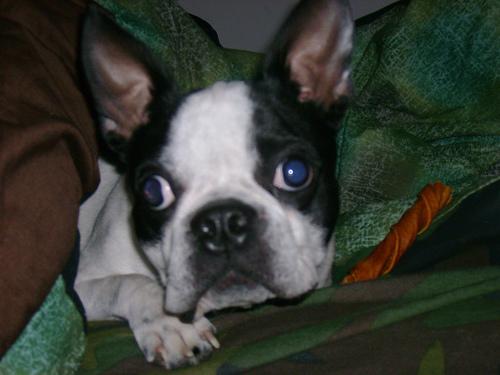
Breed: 230-n000084-Boston_bull